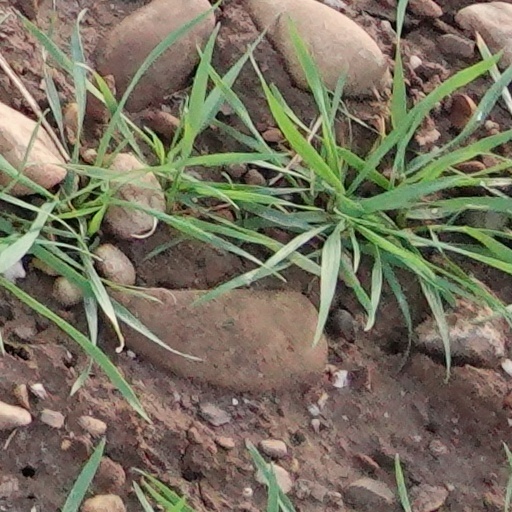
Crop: wheat